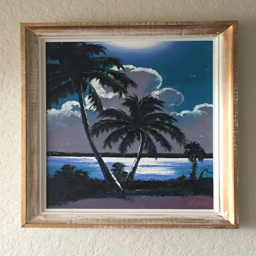
my paintings - met person the artist at an art show and he painted the set for me !